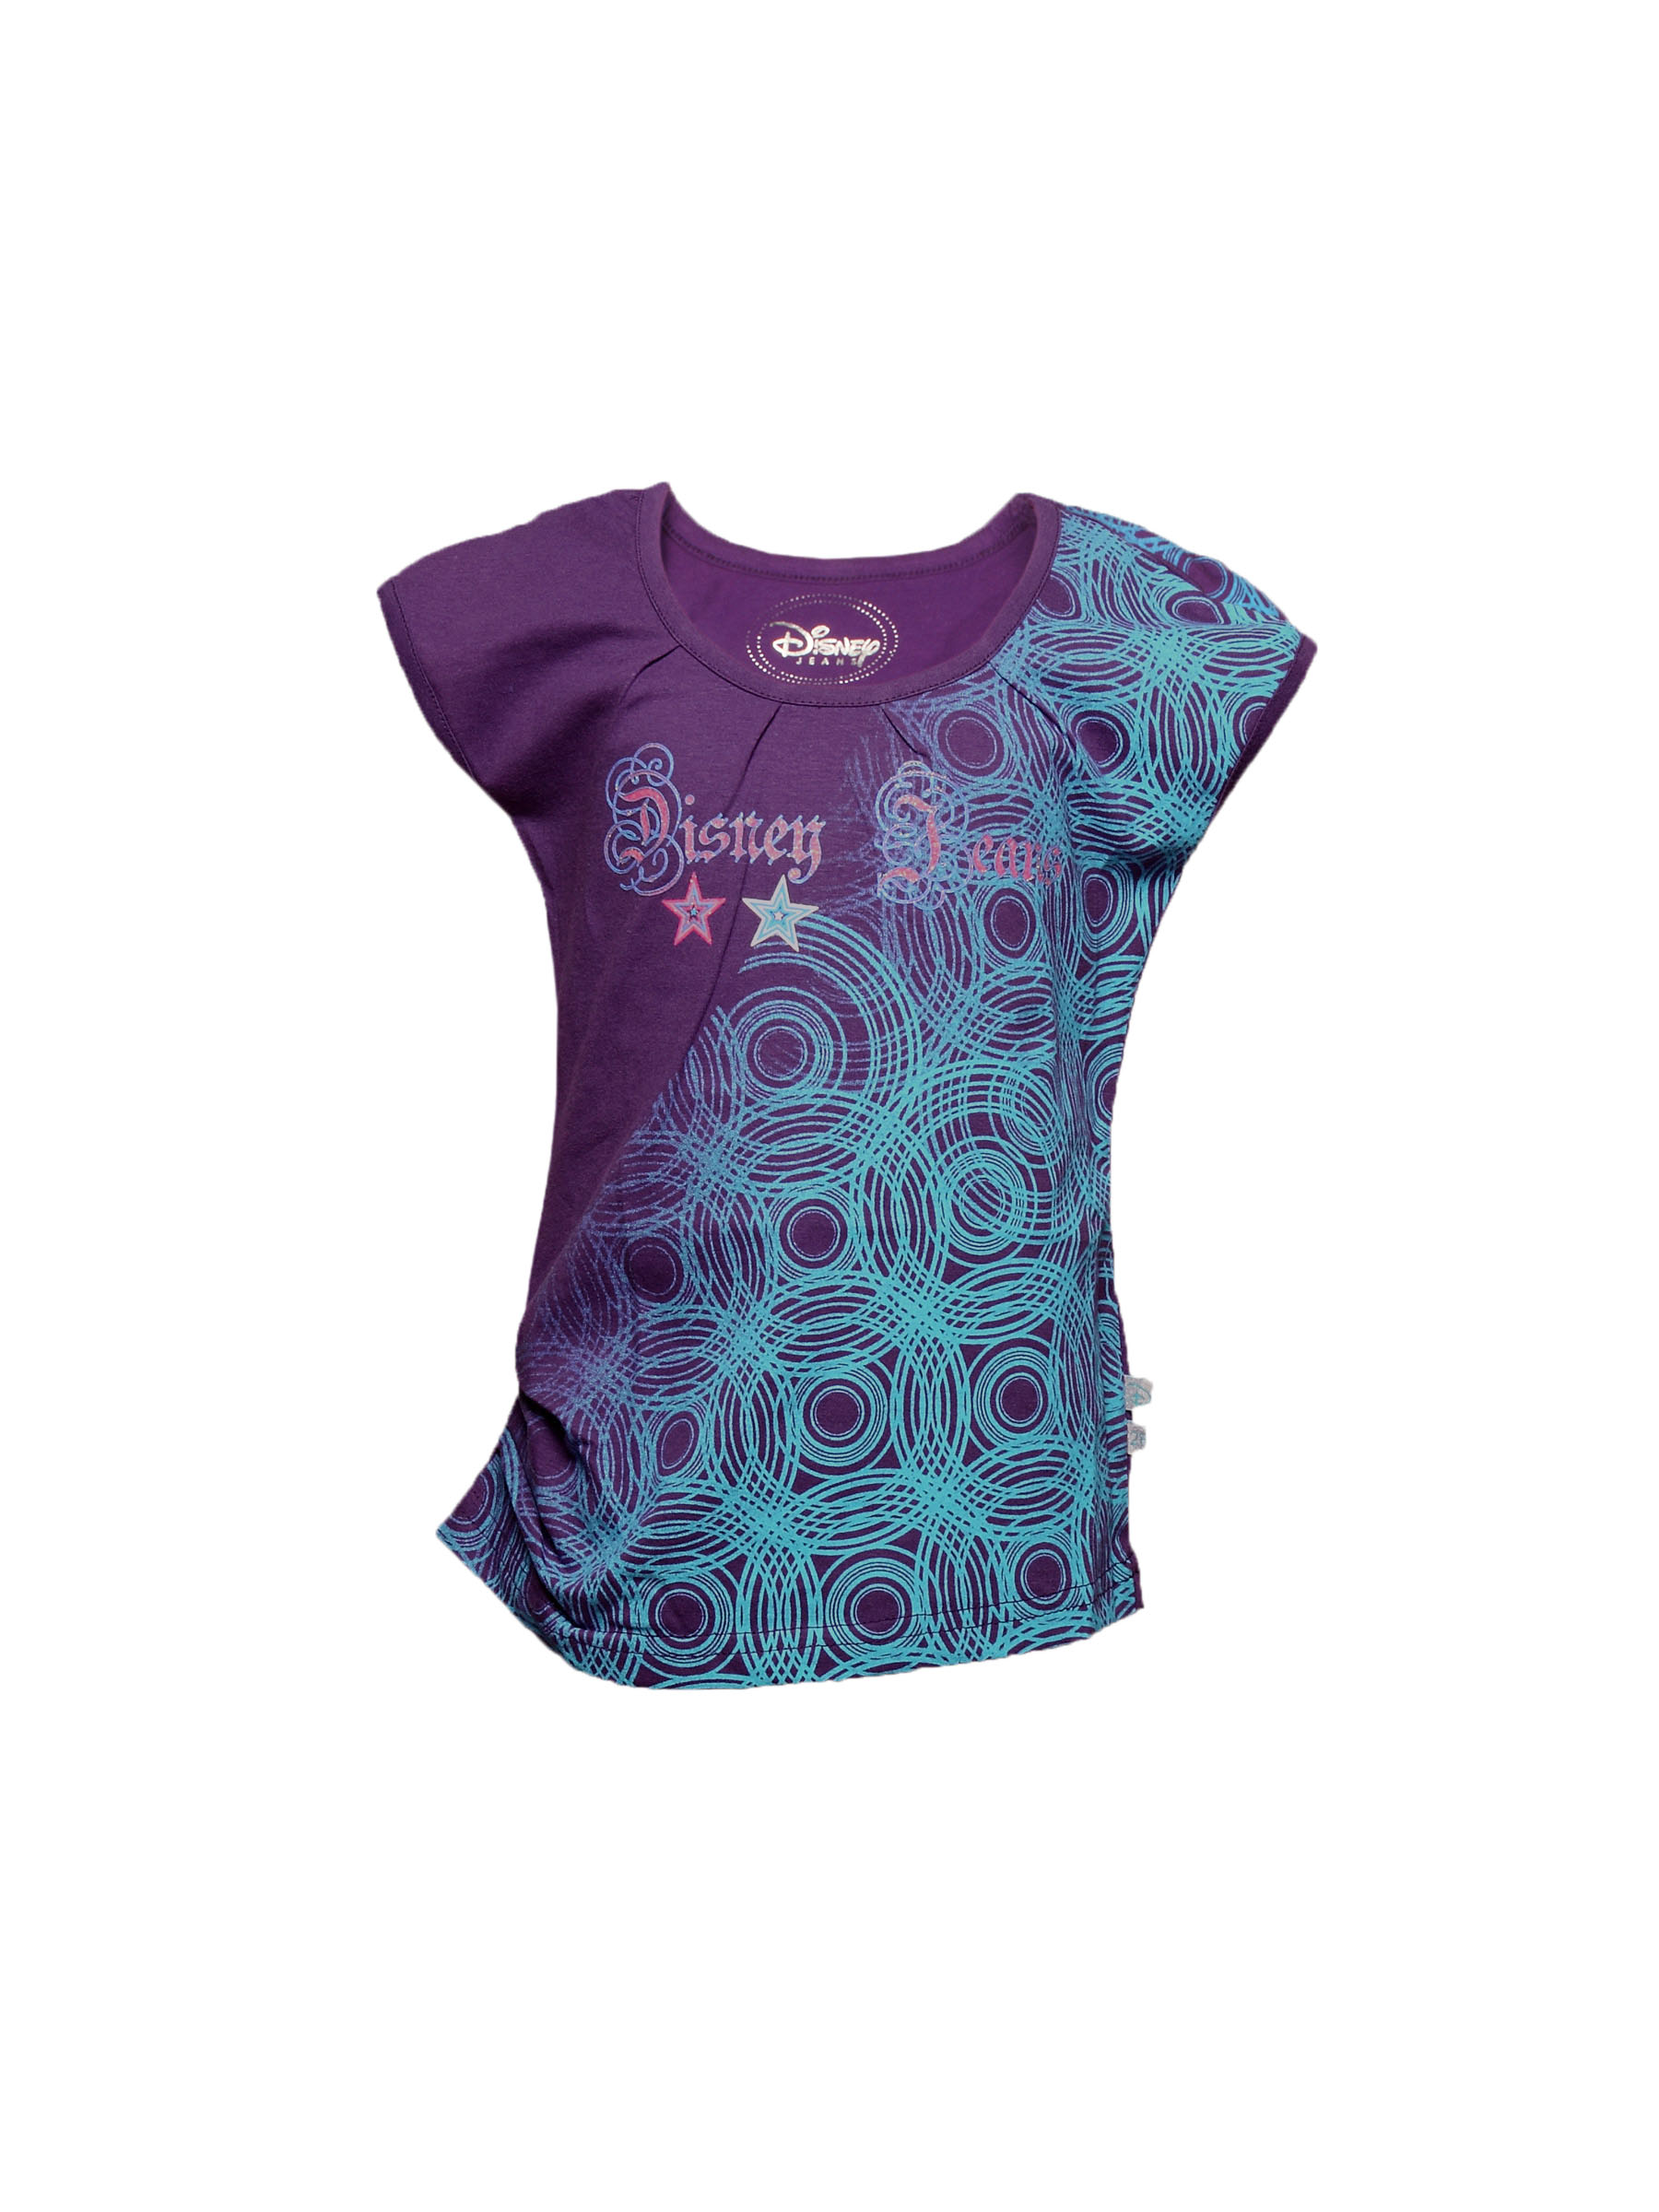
Disney Kids Girl's Jeans Purple Teen Kidswear
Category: Apparel / Topwear / Tshirts
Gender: Girls
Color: Purple
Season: Summer 2011
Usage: Casual